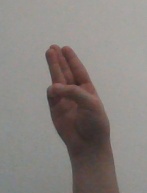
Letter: thaa